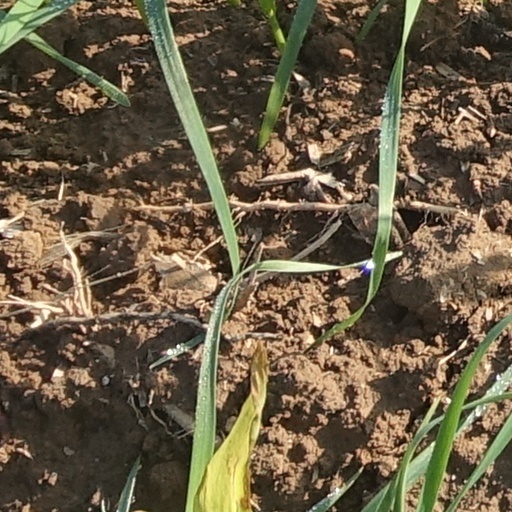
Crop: wheat